Miško Jovanović

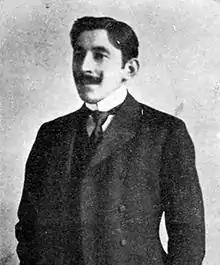
Miško Jovanović,

Mihajlo "Miško" Jovanović (Serbian Cyrillic: Михајло Мишко Јовановић; 15 June 1878 – 3 February 1915) was a Bosnian Serb who was involved in the assassination of Archduke Franz Ferdinand of Austria.